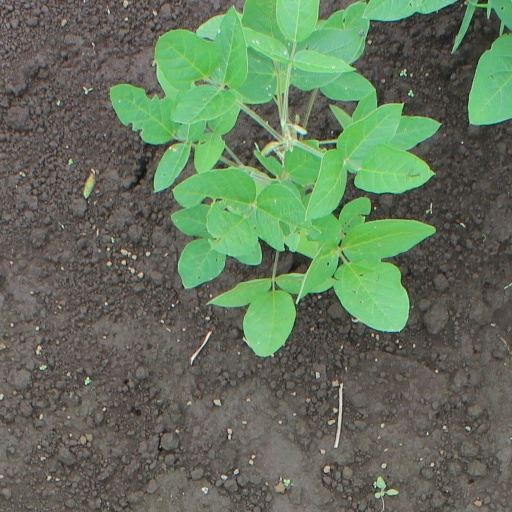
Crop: soybean